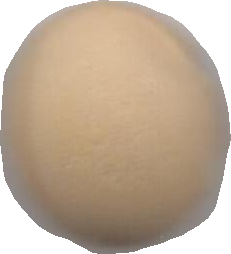
Variety: Dega